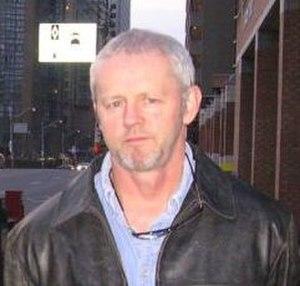
La liste des récompenses et nominations de Dʳ House récapitule toutes les distinctions reçues par la série américaine Dr House.